Cyrano de Bergerac (1923 film)

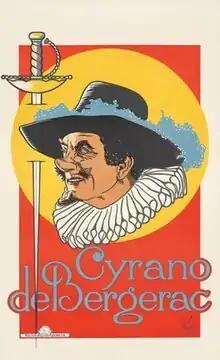
Theatrical poster

Cyrano de Bergerac is a Franco-Italian silent romantic drama film directed by Augusto Genina in 1922 based on the 1897 play of the same name by Edmond Rostand. Genina began filming in 1922, at age 30, with the help of his cousin Mario Camerini, but its release was delayed by the colorization of the film.